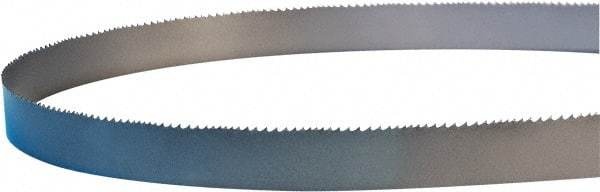
Lenox - 4 to 6 TPI, 20' 4" Long x 1" Wide x 0.035" Thick, Welded Band Saw Blade - M42, Bi-Metal, Toothed Edge
Item #: 41686247 Brand: Lenox Model #: 1880260 Exact Tooling IR#: 04 Features and Benefits Bi-metal blades feature a toothed edge made from high speed steel (HSS) attached to a flexible steel backing through an electron-beam welding process. This configuration results in a blade that makes precise cuts while resisting breakage. M42, also known as high speed steel (HSS), provides good wear resistance and can be used in general purpose applications for both ferrous and nonferrous materials. The cutting surface of a toothed edge is composed of a row of pointed teeth. Common tooth variations include the number of teeth per inch and pitch pattern. They are used on ferrous and nonferrous materials. Product Specifications Blade Material Bi-Metal Tip/Edge Material M42 Tooth Material M 42 HSS Blade Length (Feet) 20' 4" Teeth Per Inch 4-6 Blade Width (Inch) 1 Blade Thickness (Decimal Inch) 0.0350 Cutting Edge Style Toothed Edge
Brand: Lenox
Category: Hardware > Tool Accessories > Saw Accessories > Band Saw Accessories